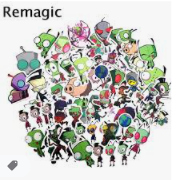
Portrait style: Cartoon Portrait